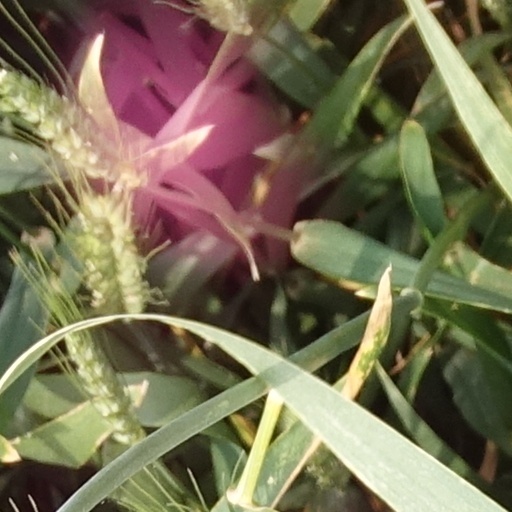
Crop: wheat